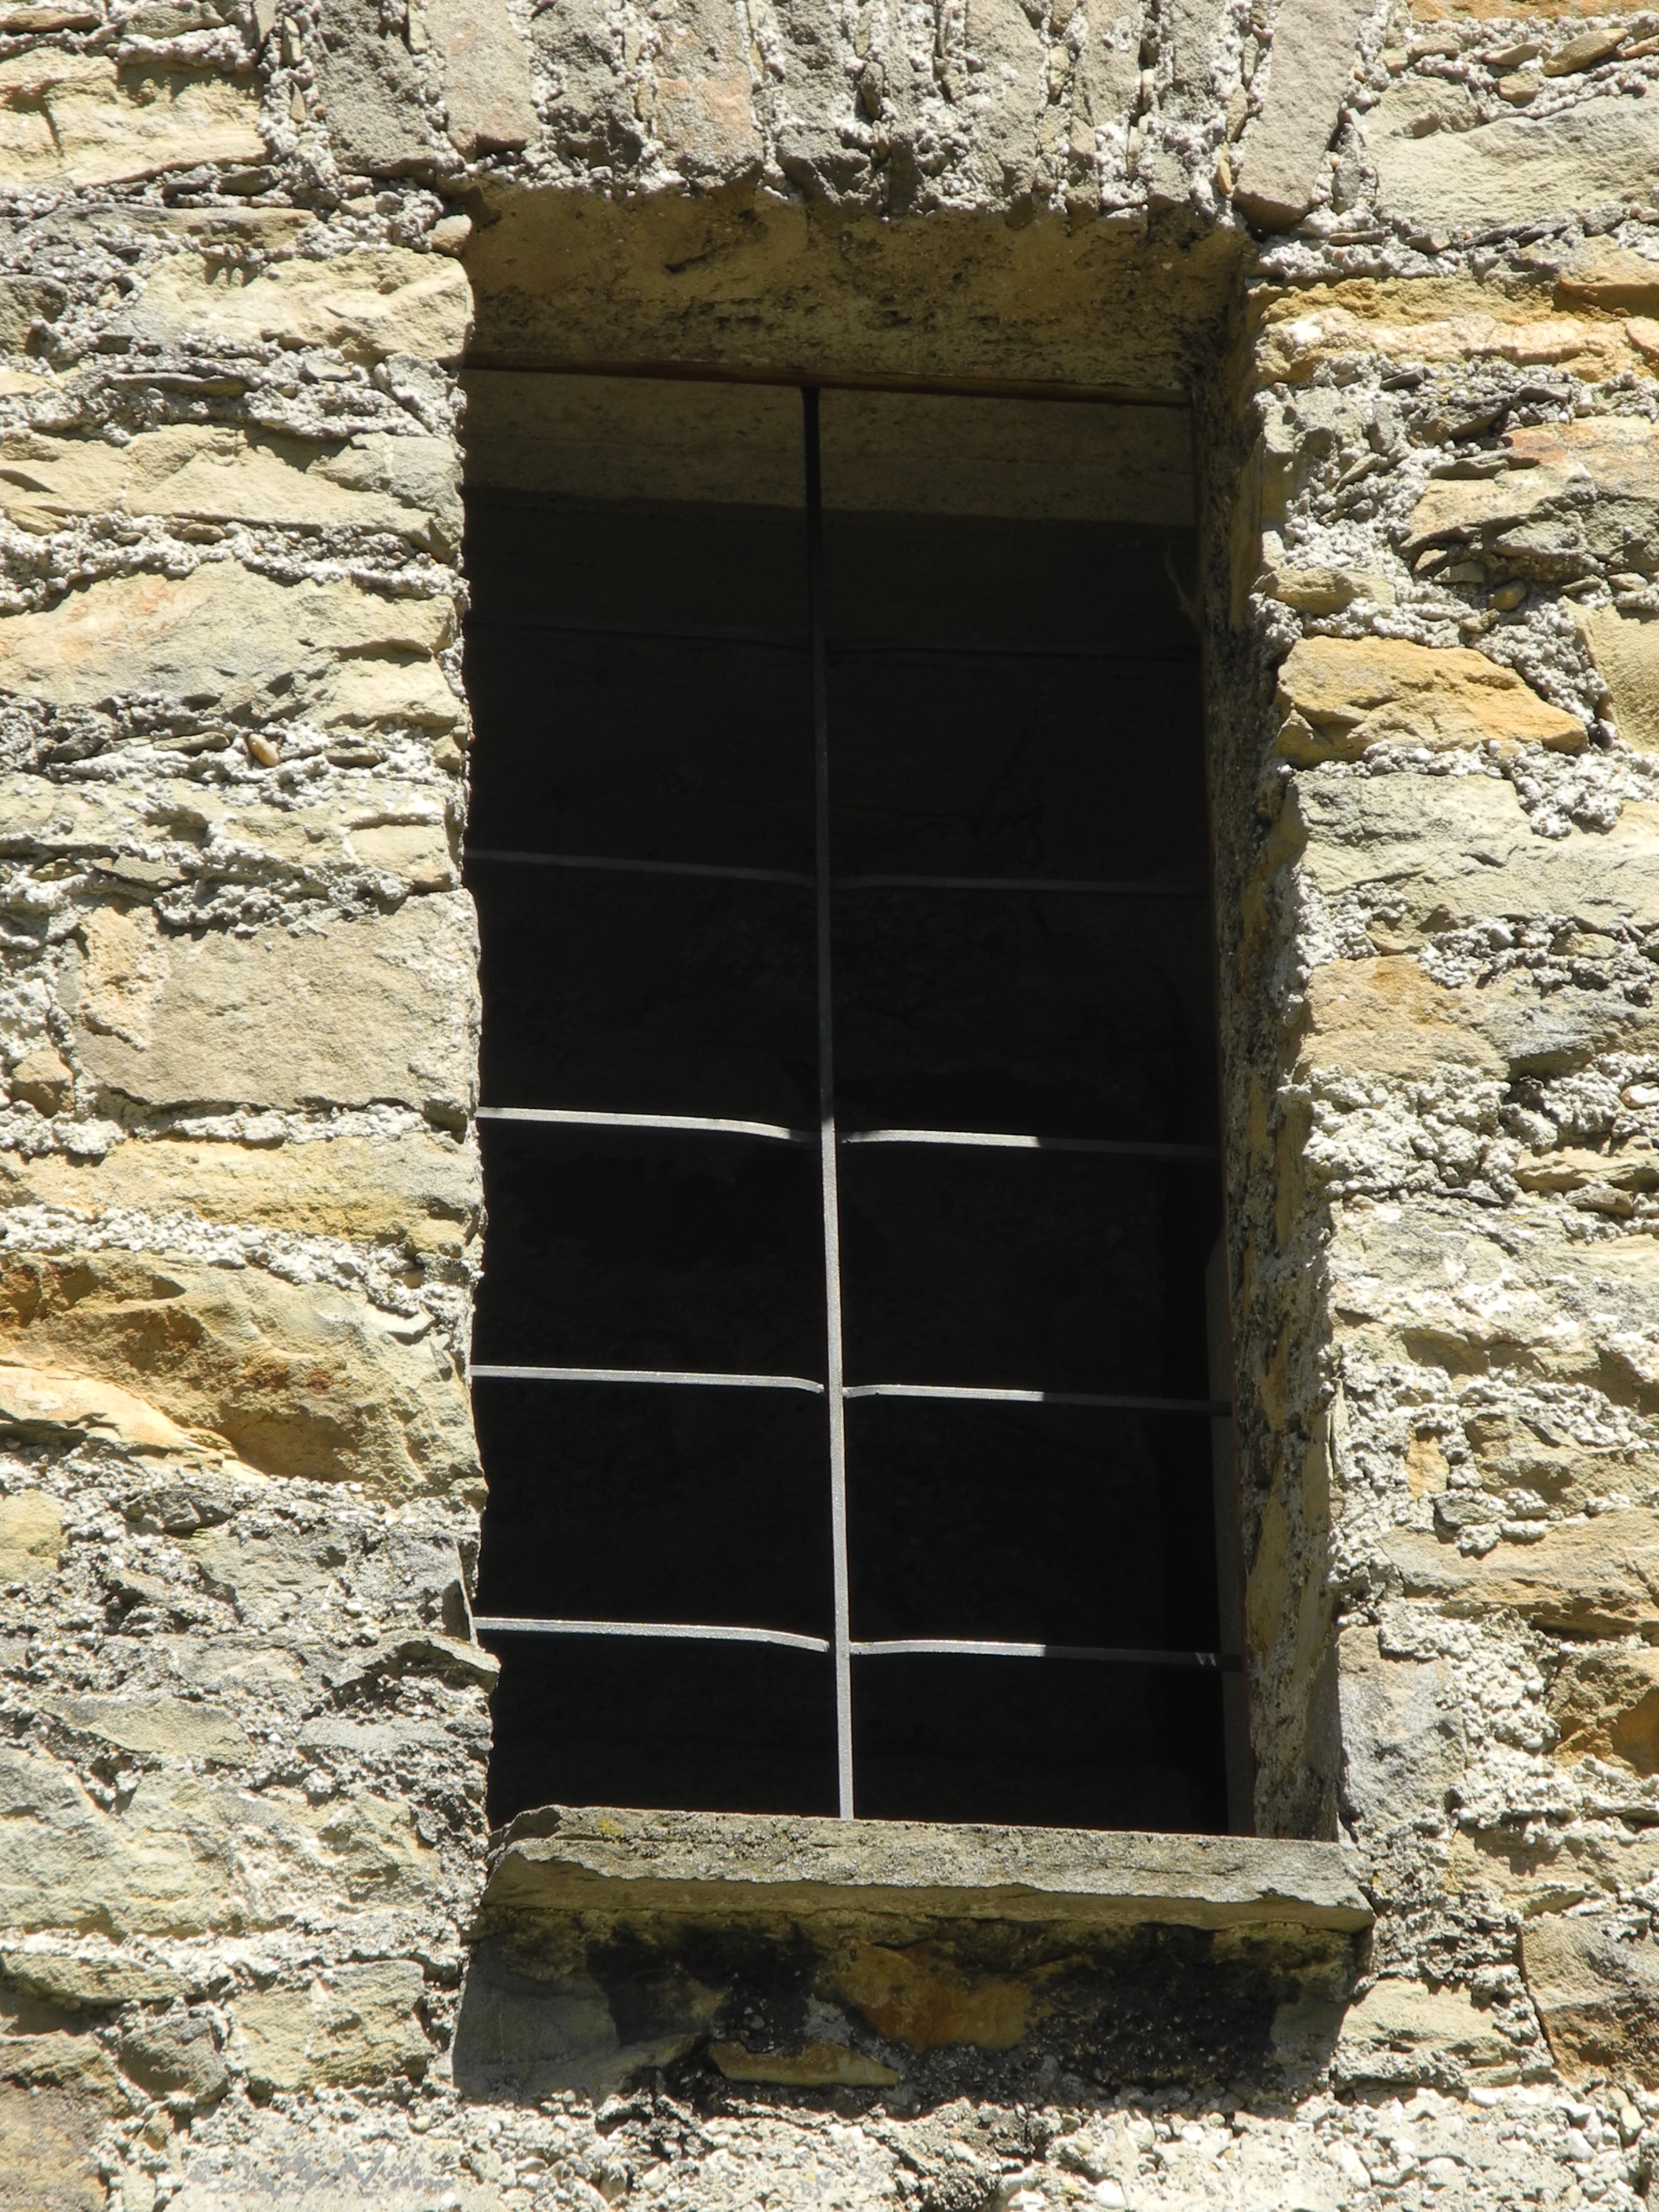
rock, light, wood, window, building, old, wall, stone, shadow, castle, facade, brick, door, grid, ancient history